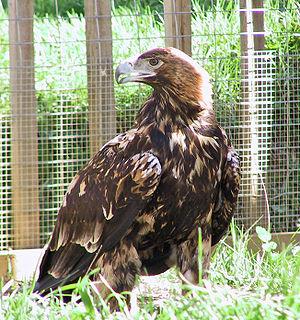
Un animal national est un animal choisi par une communauté comme son emblème en raison de sa représentativité, soit parce qu'il est caractéristique du territoire considéré, soit encore pour la Nouvelle Zélande le kiwi. Certains pays ont plusieurs animaux nationaux.
L’Aigle ibérique est une espèce de rapaces diurnes appartenant à la famille des Accipitridae. Il a été longtemps considéré comme une sous-espèce de l'Aigle impérial mais en 1996 les travaux des chercheurs Seibold, Helbig, Meyburg, Negro et Wink sur l'ADN des deux populations d'oiseaux ont démontré qu'il s'agit en réalité de deux espèces distinctes. Cet aigle, classé comme espèce en danger et vulnérable, vit dans un habitat restreint et de nombreuses menaces pèsent sur lui, faisant de ce rapace l’un des plus rares au monde.
Le genre Aquila appartient à la famille des Accipitridés et regroupe des aigles qui ont pour caractéristique d'être de grande taille.